Ponni Thirunaal

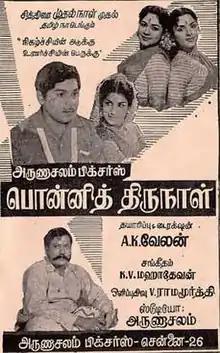
Film poster

Ponni Thirunaal is a 1960 Indian Tamil-language film produced and directed by A. K. Velan. The film stars Muthukrishnan, Rajasulochana and L. Vijayalakshmi. It was released on 9 September 1960.